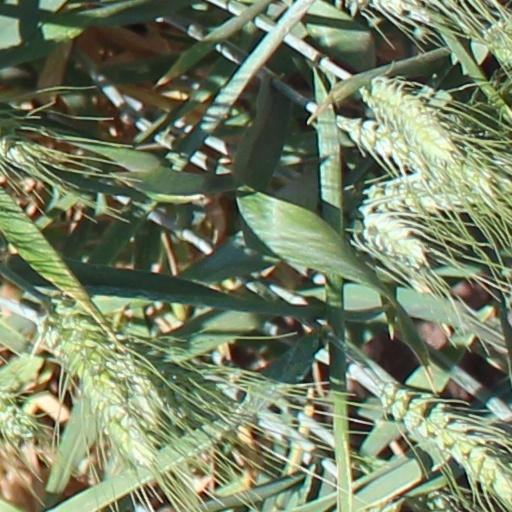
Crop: wheat